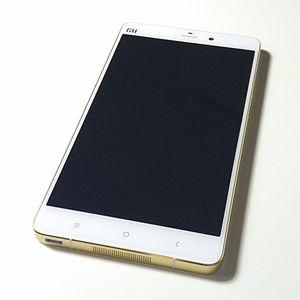
"Le Xiaomi Mi Note et le Xiaomi Mi Note Pro ou désormais Mi Note et Mi Note Pro, sont deux smartphones de la marque chinoise Xiaomi Tech. Ils ont été présentés le 15 janvier 2015 et sont équipés d'un écran 1920*1080 de 5,7"" JDI par Sharp pour le Mi Note et d'un écran 2K 2560*1440 pixels de 5,7"" JDI pour le Mi Note Pro. Ainsi que d'un processeur haut de gamme de chez Qualcomm. Le Mi Note est disponible en 2 coloris : Noir et blanc et le Mi Note Pro est disponible en couleur or champagne.